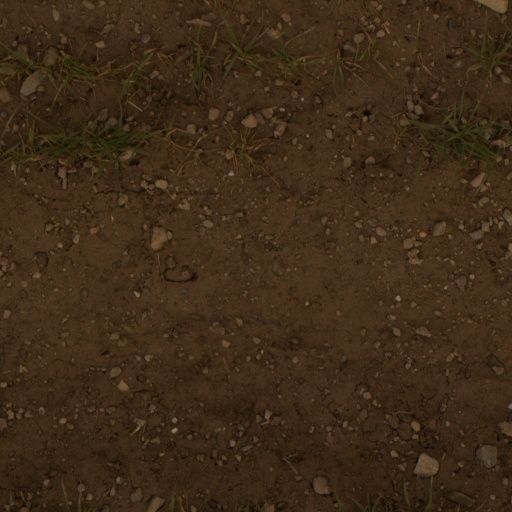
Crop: wheat